Bo Johnsson

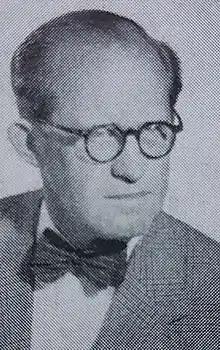

Bo Johan Edvard Magnus "Bosse" Johnsson (Bo Irvall) (5 September 1902 – 29 July 1981) was a Swedish swimmer. He competed in the men's 200 metre breaststroke event at the 1924 Summer Olympics.